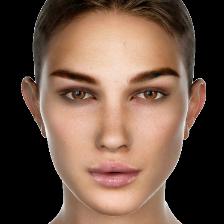
Label: Human